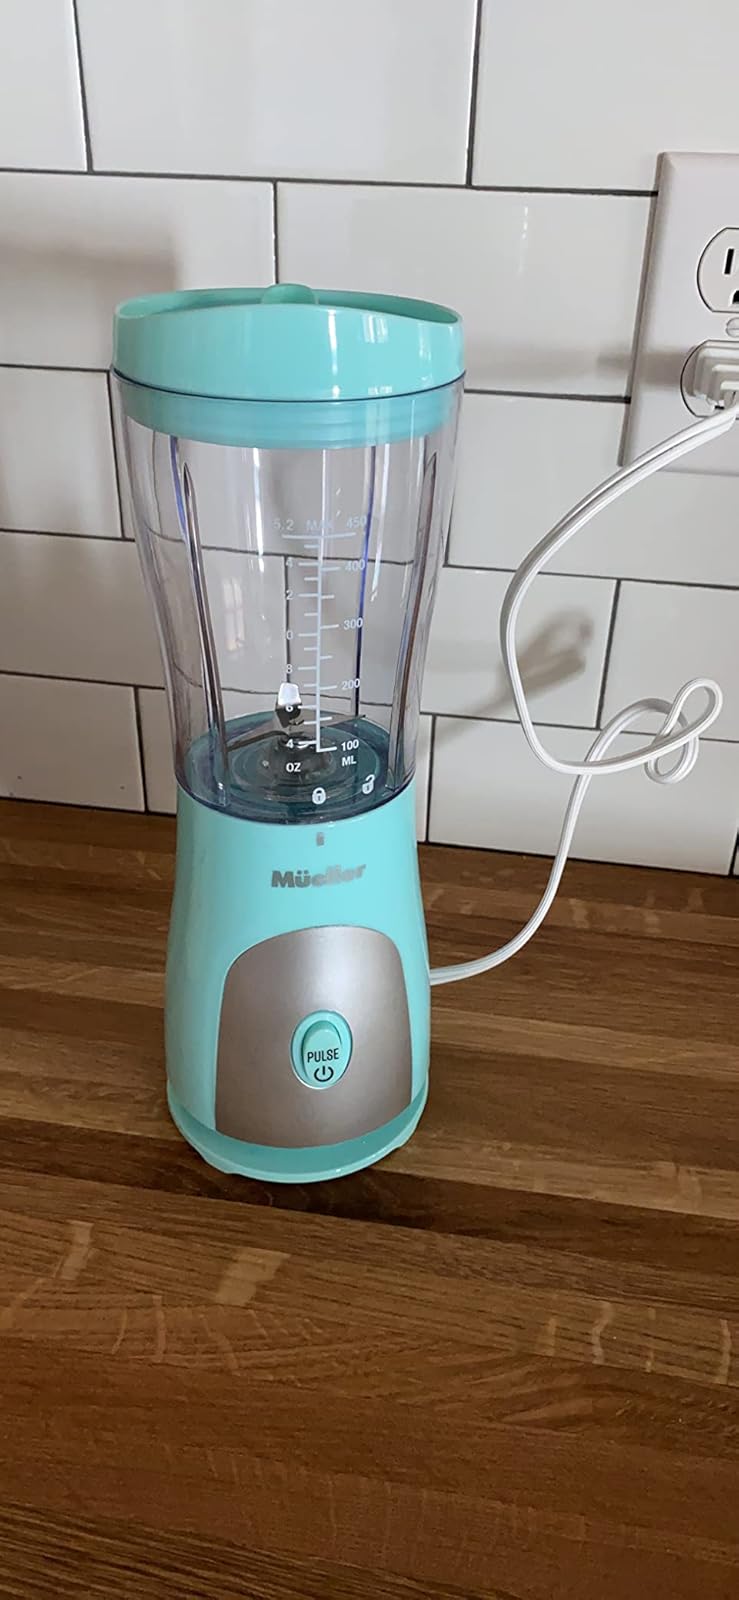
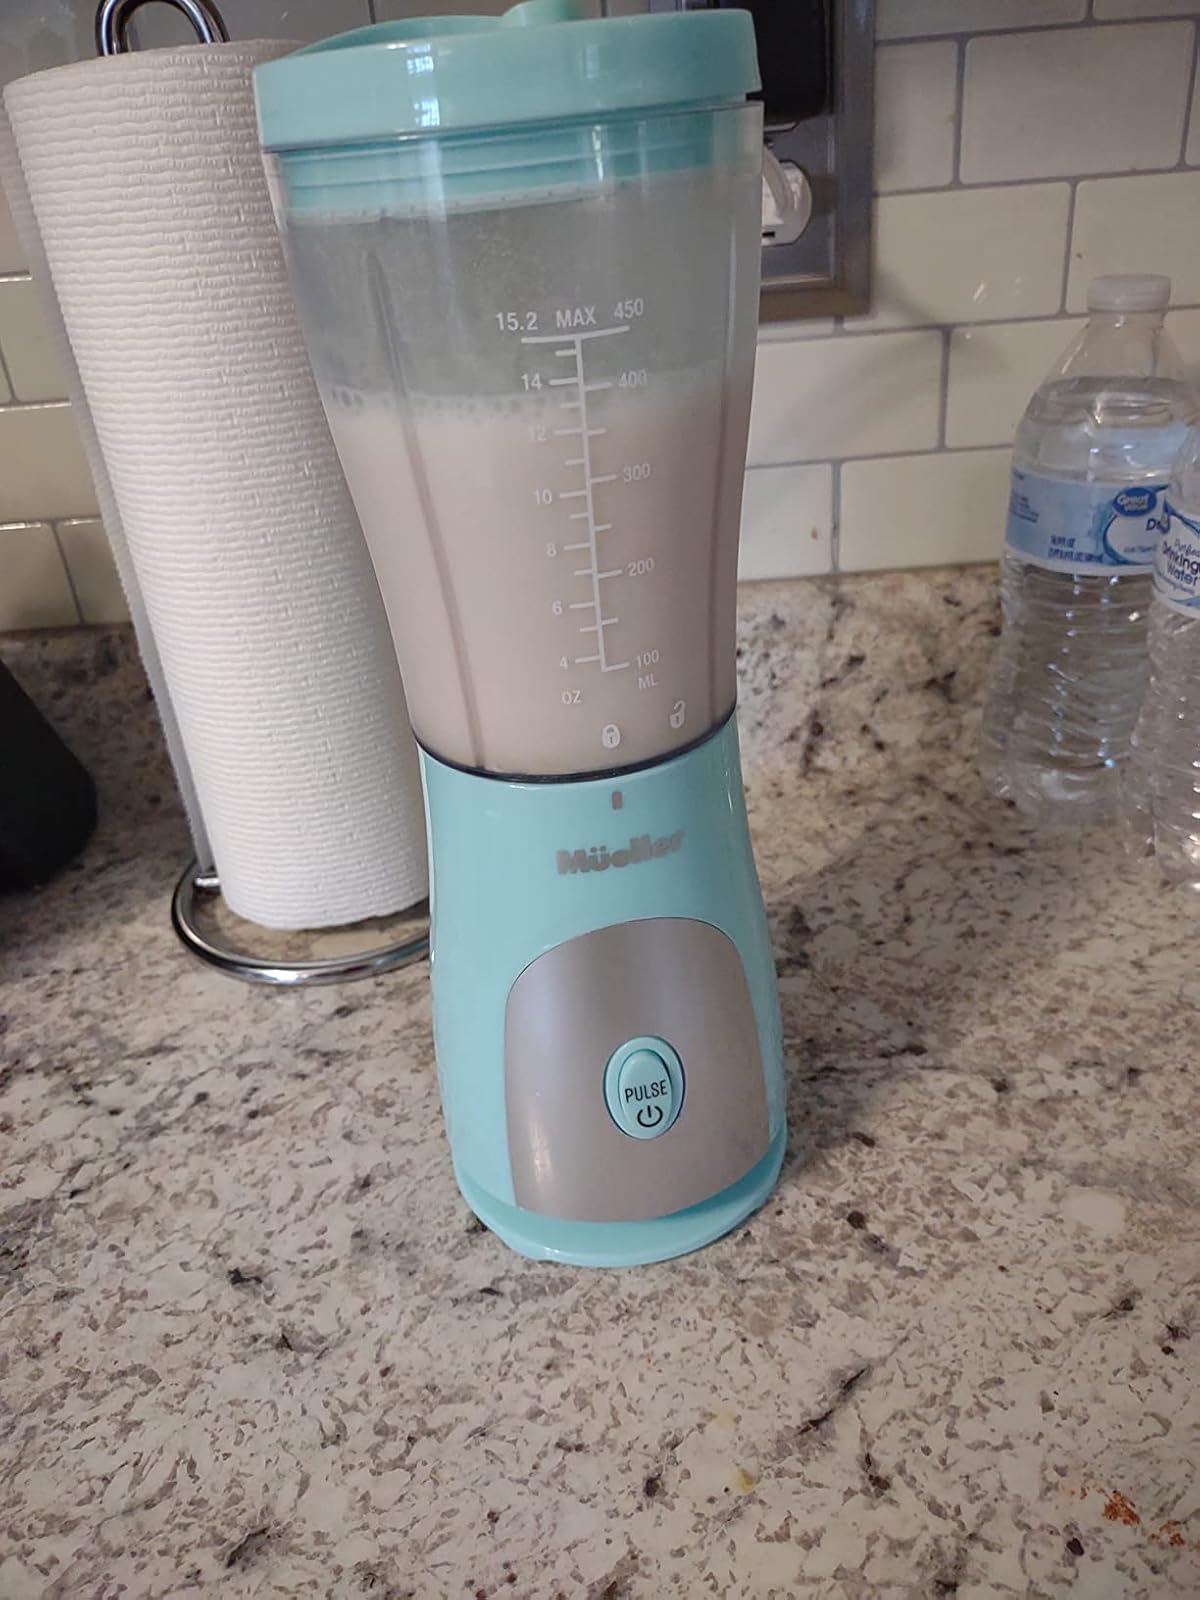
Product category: items_blender
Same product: yes